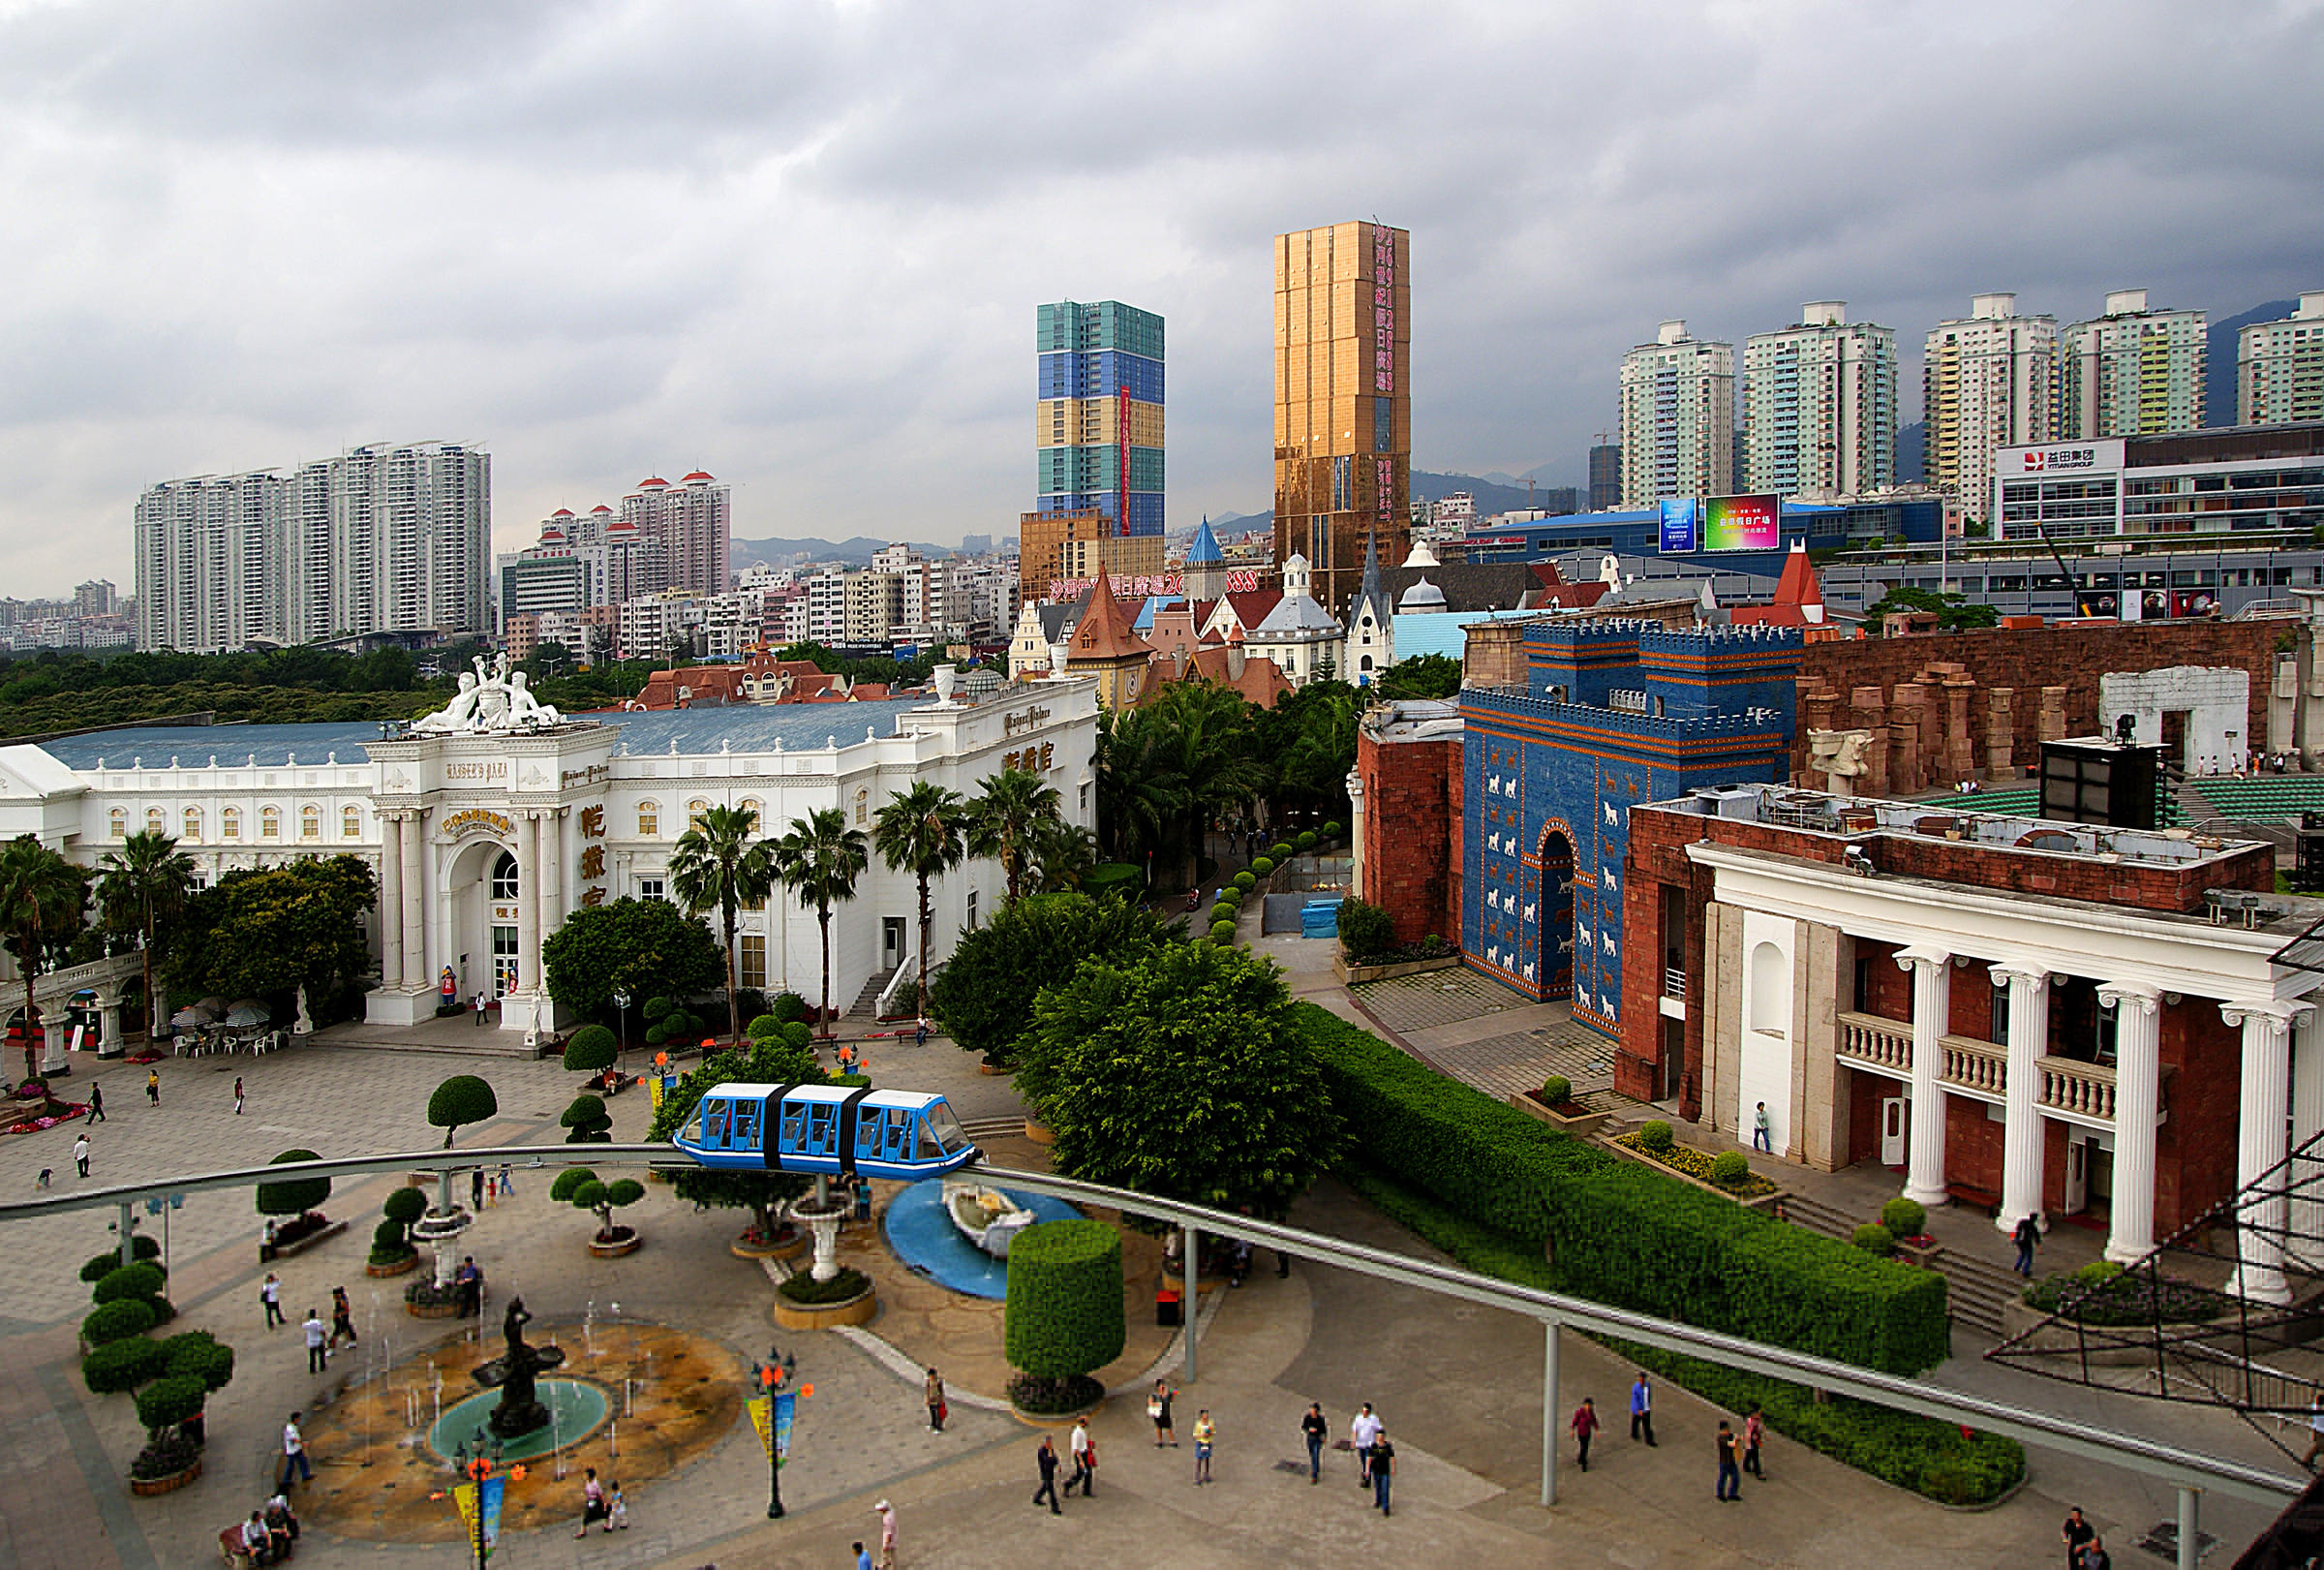
skyline, street, town, city, skyscraper, cityscape, downtown, vacation, plaza, park, landmark, tourism, publicdomain, town square, monorail, china, themeparks, metropolis, neighbourhood, urban area, residential area, geographical feature, human settlement, metropolitan area